836th Air Division

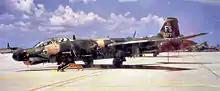
Martin B-57G of the 4424th Combat Crew Training Squadron.

Later, in October 1968 the division began supervising B-57 bomber aircrew training, which moved from Clark Air Base, Philippines. This now included training on the Tropic Moon B-57G, which was modified with sensors to increase its efficiency as a night attack aircraft. The 836th organized the first operational B-57G squadron, the 13th Bombardment Squadron.